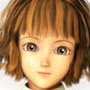
Portrait style: Anime Portrait